Queen Charlotte's Ball

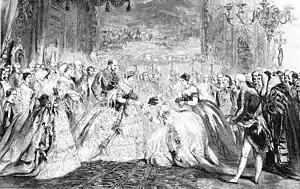
Debutantes being presented in 1860 at court

The Queen Charlotte's Ball is an annual British debutante ball. The ball was founded in 1780 by George III as a birthday celebration in honour of his wife, Charlotte of Mecklenburg-Strelitz, for whom the ball is named. The Queen Charlotte's Ball originally served as a fundraiser for the Queen Charlotte's and Chelsea Hospital. The annual ball continued after Queen Charlotte's death in 1818, but was criticised by the British royal family in the 1950s and 1960s and folded in 1976.